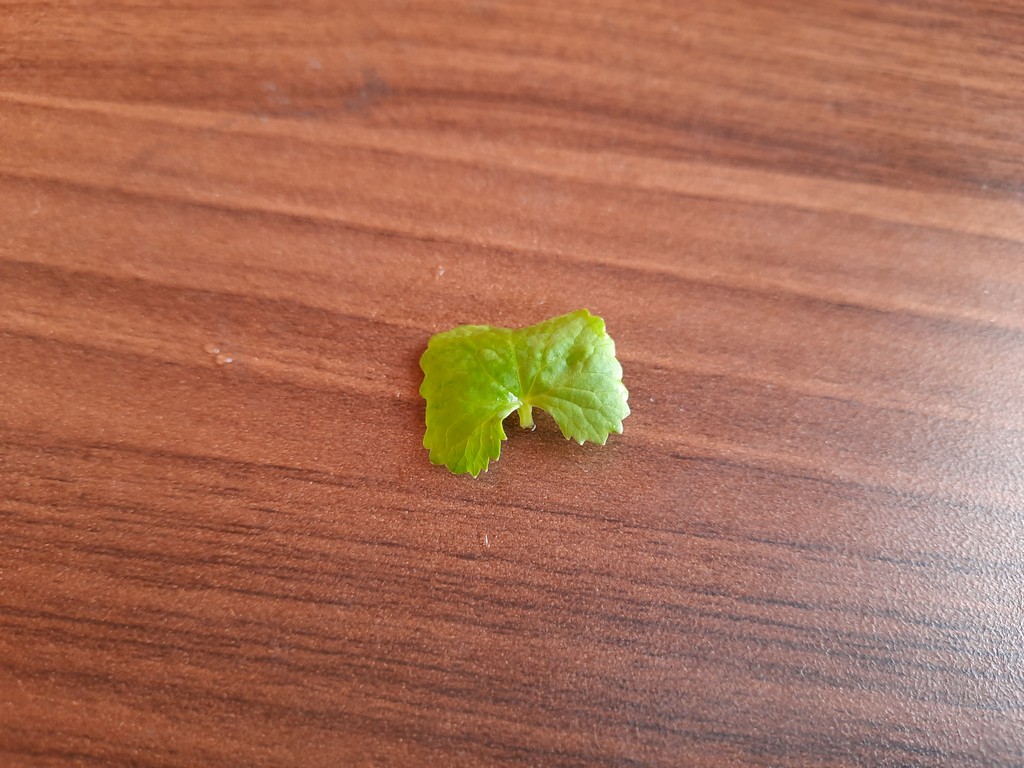
Label: Healthy